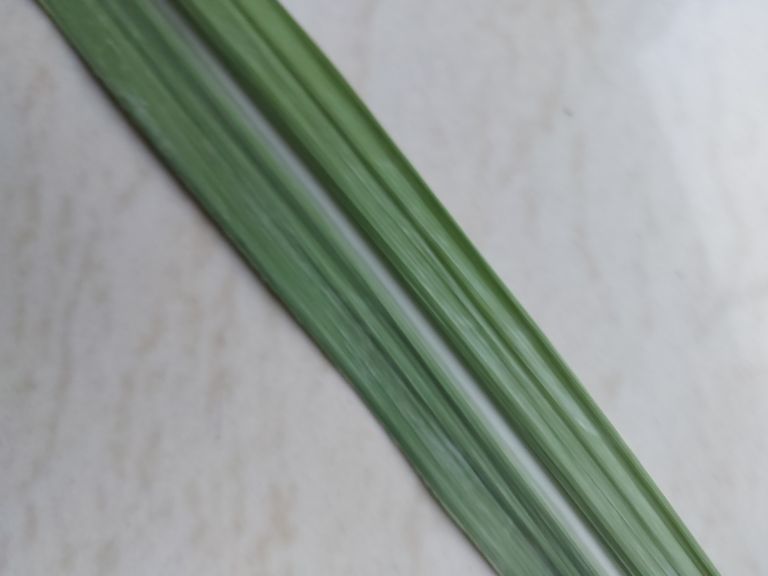
Label: Viral Disease